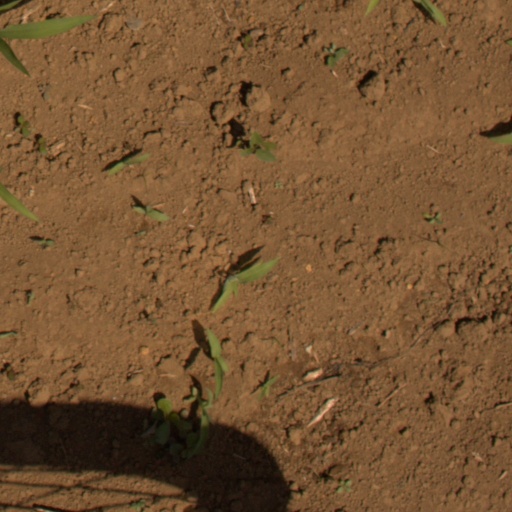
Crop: Jerusalem artichoke